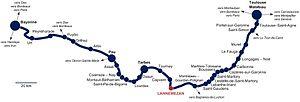
Ligne Toulouse / Bayonne SNCF
Lannemezan est une commune française située dans le département des Hautes-Pyrénées, en région Occitanie. Ses habitants sont appelés les Lannemezanais.